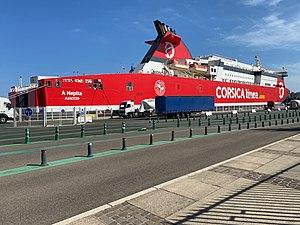
Navire A Nepita de la compagnie Corsica Linea à Bastia en juillet 2020.
A Nepita est un navire mixte exploité par la compagnie française Corsica Linea. Construit de 1999 à 2002 par les chantiers Howaldtswerke-Deutsche Werft de Kiel sous le nom de Superfast X, il était à l'origine affecté aux lignes de la compagnie grecque Superfast Ferries en mer du Nord. Vendu en 2007 à la SNCM, il était initialement prévu pour naviguer sur les lignes entre Marseille et la Corse sous le nom de Jean Nicoli mais ne sera jamais exploité par la compagnie française. Revendu en 2008 à la compagnie SeaFrance, il est rebaptisé SeaFrance Molière et navigue jusqu'en 2011 sur les lignes entre la France et le Royaume-Uni. Racheté l'année suivante par l'armateur LD Lines, il est affrété par la compagnie danoise DFDS Seaways qui l'emploie sur les mêmes lignes sous le nom de Dieppe Seaways. Vendu à la compagnie suédoise Stena Line en 2014, il intègre la flotte de l'armateur l'année suivante et prend le nom de Stena Superfast X pour assurer les lignes entre le Royaume-Uni et l'Irlande. Affrété à partir de février 2020 par la compagnie Corsica Linea, il navigue depuis le mois de juin sur les lignes entre Marseille et la Corse sous le nom de A Nepita.
Corsica Linea est une compagnie française privée de navigation maritime assurant le transport de passagers, de véhicules ainsi que de fret en car-ferry depuis Marseille vers la Corse, la Sardaigne, la Tunisie et l’Algérie. L'entreprise est créée en 2016 à la suite du rachat de la Maritime Corse Méditerranée, entité juridique succédant à l'historique Société nationale maritime Corse-Méditerranée placée en redressement judiciaire, par le consortium Corsica Maritima, également candidat à la reprise de la SNCM.